History of Alfa Romeo

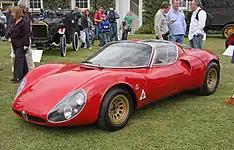
An Alfa Romeo 33 Stradale

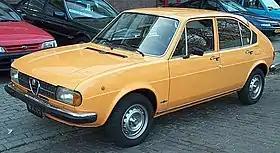
An Alfa Romeo Alfasud

To complete the range, Alfa Romeo then decided to launch on the markets also a spyder model with high performance that would succeed the Giulia Spider whose line, in turn, was derived from that of the Giulietta Spider. The design of the line of the new car was entrusted to Pininfarina, which had also designed, among other things, the bodywork of its two ancestors. The model to be mass-produced debuted in March 1966 under the name "1600 Spider." It was designed by Pininfarina. Soon after, however, it was decided to associate the car with a nickname that would enter the collective imagination, and so a competition was announced by Quattroruote magazine where readers could suggest the name; a Brescian engineer, Guidobaldo Trionfi, won, who had proposed the name "Duetto," recalling the fact that the model had two seats. As early as 1966 that nickname was officially attached to the 1600 Spider, but it could only be used for a short time because of homonymy with a chocolate snack sold at the time. The confectionery company that produced it claimed the exclusive right to commercial use of the name "Duetto," and thus the Milanese automaker was forced to change the model's name to "Alfa Romeo Spider"; however, despite this dispute, the model is universally known as the "Duetto." The Duetto's floorpan was derived from that of the Giulia, and it was Battista Farina's last work before his death. The Duetto was a huge success that crossed national borders reaching as far as the United States, where it was also very popular due to its appearance in the film "The Graduate" (1967; this film was Dustin Hoffman's first starring role). During these years Alfa Romeo, which was at the height of its fame, introduced another model that went down in history, the 33 Stradale. Derived from the Tipo 33 competition model, the 33 Stradale was produced in a very small number of examples. The project from which the Tipo 33 was born, that is, the progenitor of many competition models that raced until the 1970s, was Luraghi's idea.